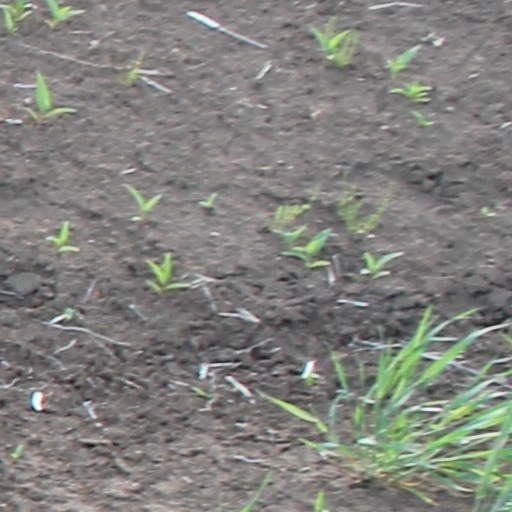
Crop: wheat